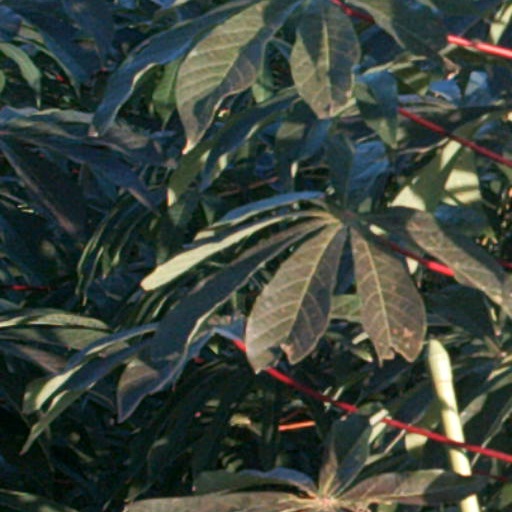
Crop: cassava